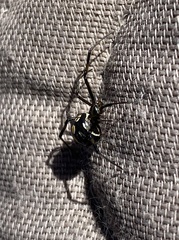
Species: Lactrodectus_hesperus